Chuck Seelbach

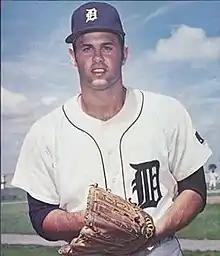

Charles Frederick Seelbach (March 20, 1948 – March 22, 2024) was an American right-handed pitcher in Major League Baseball. He played for the Detroit Tigers between 1971 and 1974.